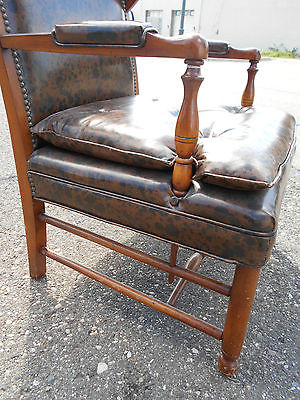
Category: chair